Hagia Irene

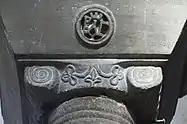
Capital with monogram ΒΑΣΙΛΕΩΣ, "of the king"

After the Fall of Constantinople in 1453 by Mehmed II, the church was enclosed inside the walls of the Topkapi palace. The Janissaries used the church as an arsenal ("Cebehane") until 1826. It was also used as a warehouse for military equipment and repository for trophies of arms and military regalia taken by the Turks. During the reign of Sultan Ahmet III (1703–1730) it was converted into the National Military Museum in 1726.